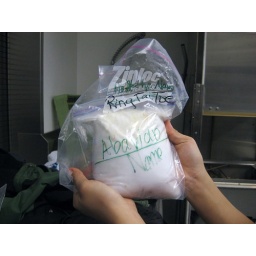
Put it in a bigger bag and label with the chicken mummy's name.